The Day the Violence Died

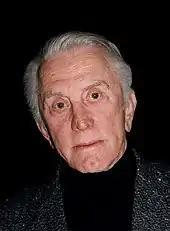
Kirk Douglas "(pictured in 1994)" guest stars in the episode as the voice of Chester J. Lampwick.

Actor Kirk Douglas guest stars in the episode as Chester J. Lampwick. William Hickey, not Douglas, was the producers' first choice for the role, who they described as "famous for being a grouchy, mean old man". Oakley and Weinstein, who often search for "the absolutely perfect voice" when looking for guest stars rather than simply using celebrities, felt that Hickey's gruff raspy voice would be perfect for the role, but he turned them down. In Nancy Cartwright's autobiography "My Life as a 10-Year-Old Boy", she comments that the episode's script was a "gem" and recalls that Kirk Douglas's recording session, directed by Josh Weinstein, was fraught with interruptions. He refused to wear the earphones supplied to him in the recording studio, saying they hurt his ears, so he was unable to hear Weinstein from his booth. Cartwright directed Douglas, who was in a hurry and said that he would do two takes per line at the most. However, despite reading his lines all at once, he only had trouble with one scene; the scene in which Lampwick tells Bart he created "Itchy & Scratchy" required three takes, as Douglas continuously misread the line "I "changed" all that" as "I "charged" all that". Cartwright managed to get him to do a third reading of the line by pretending to sneeze during his second take.